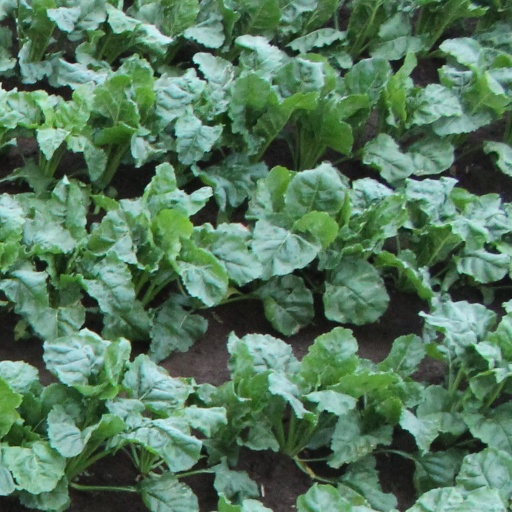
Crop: sugar beet